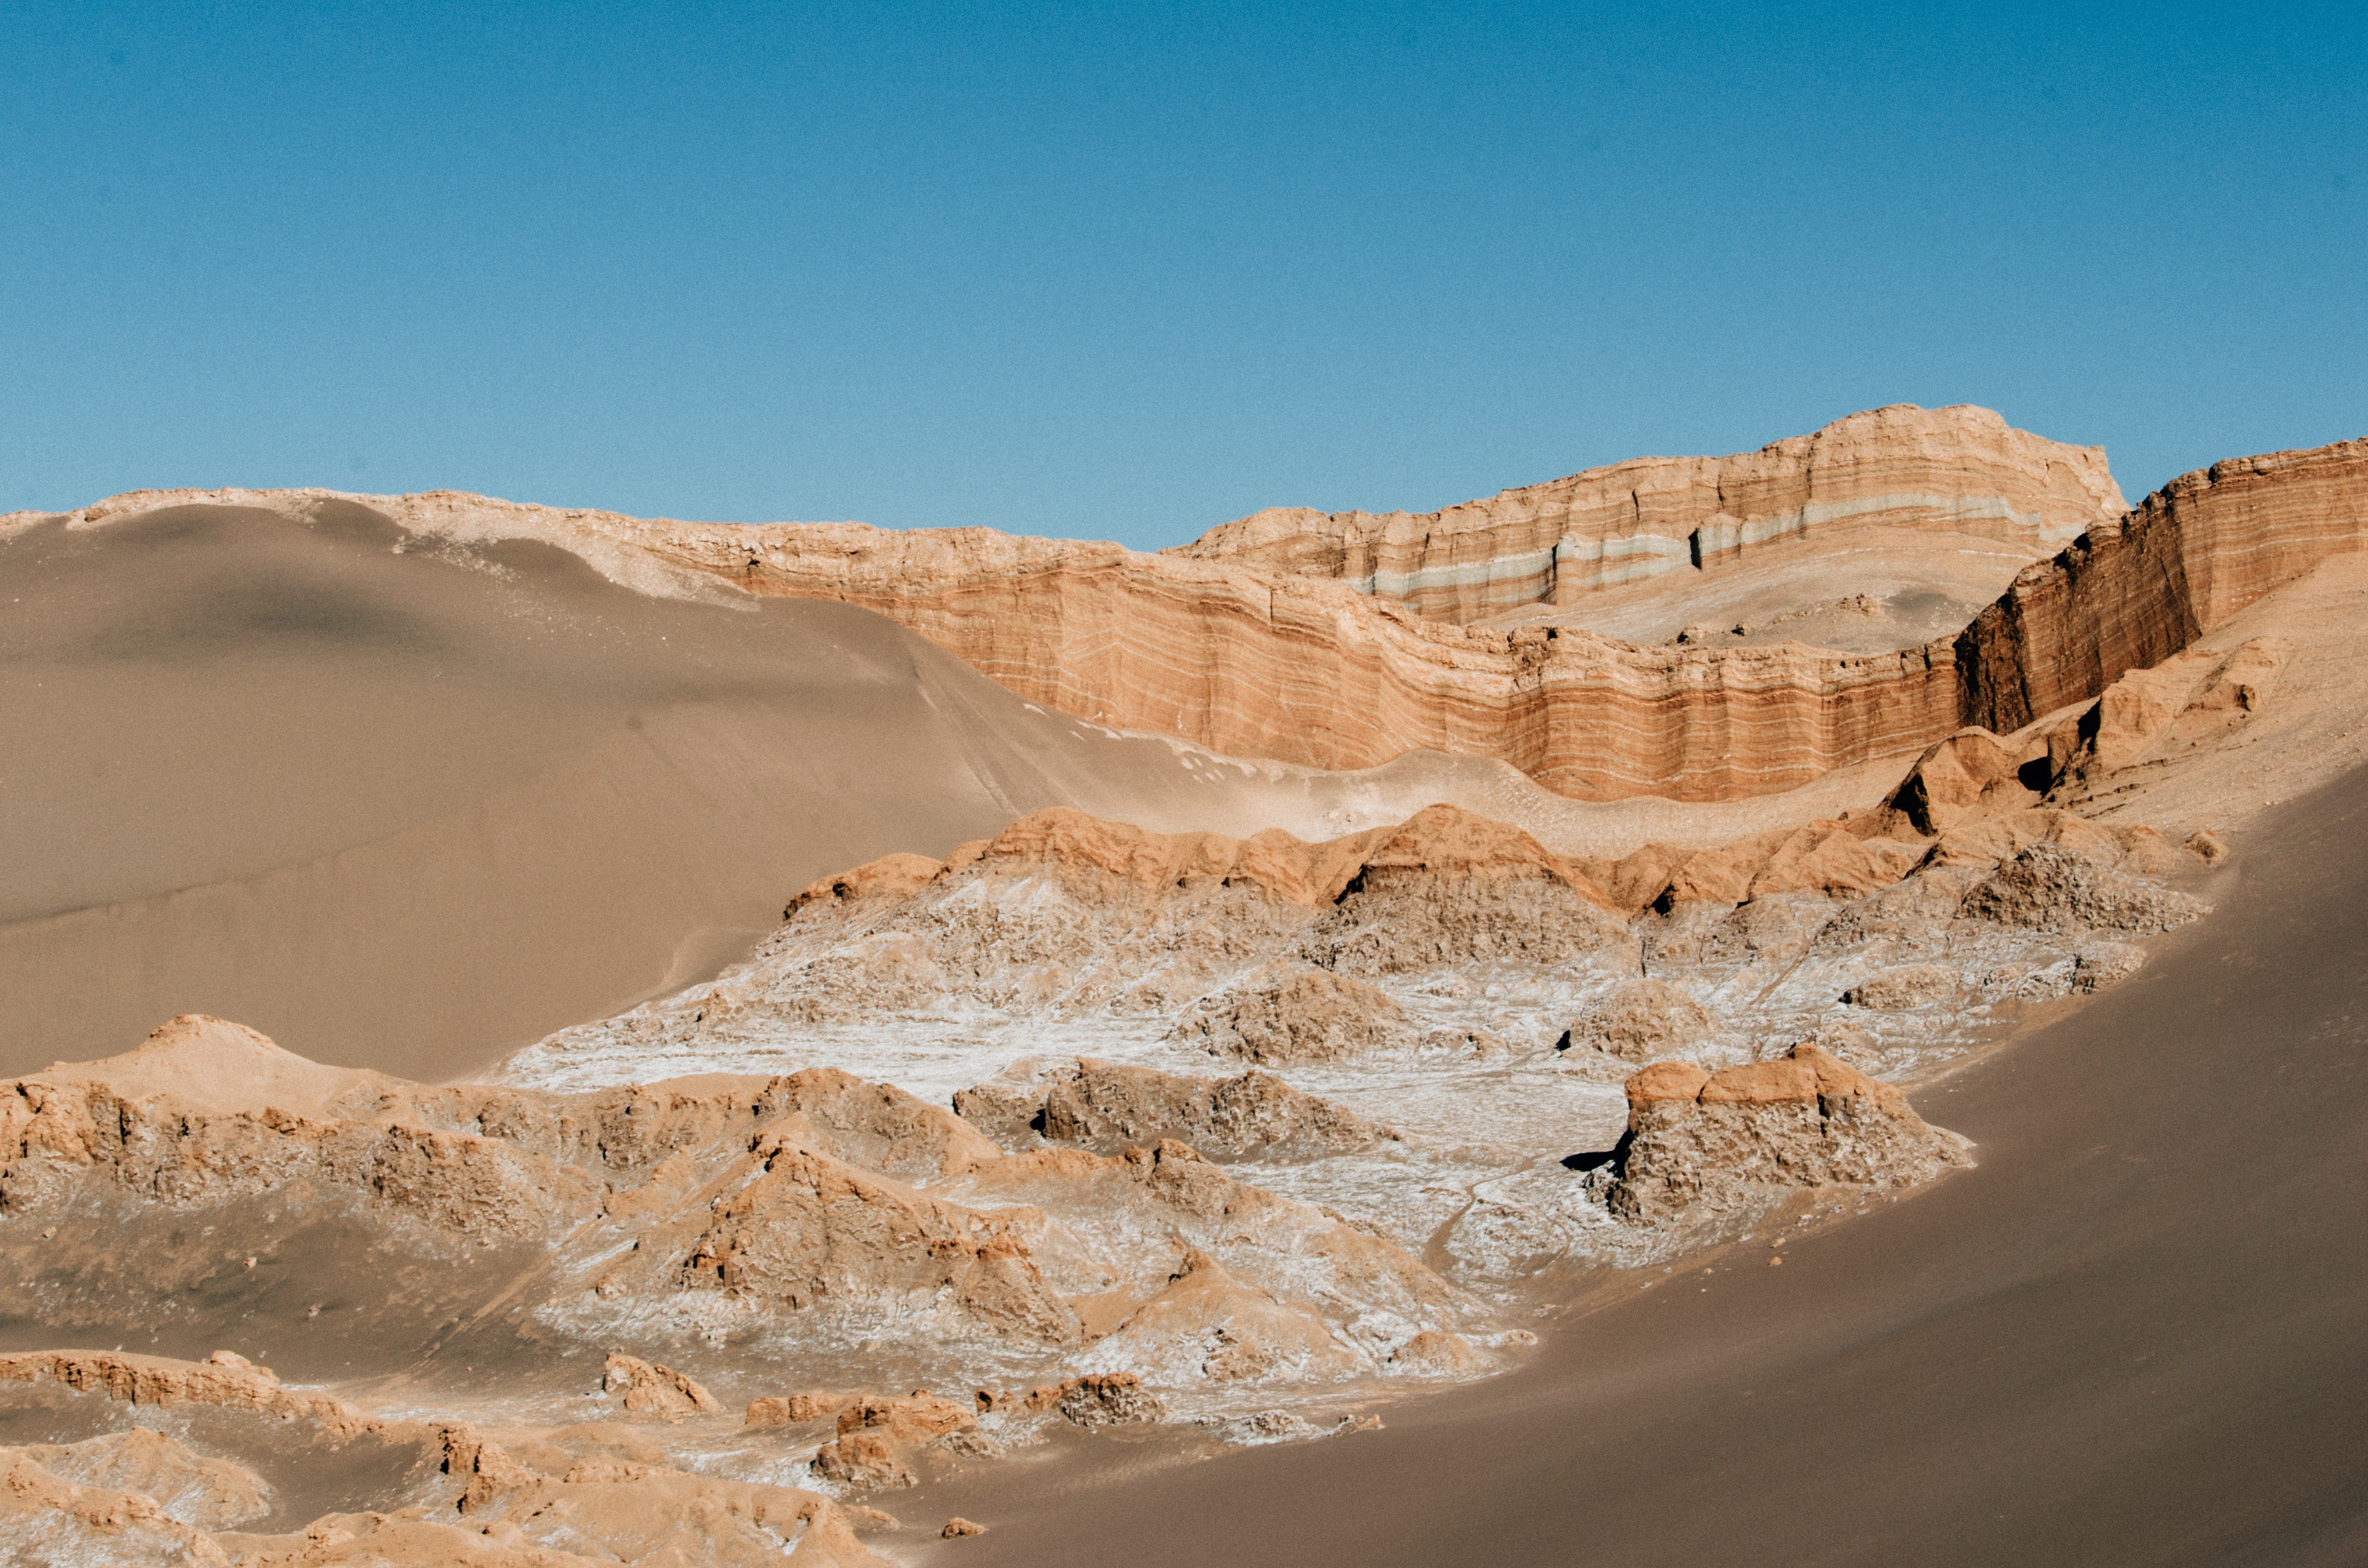
landscape, sand, desert, valley, formation, terrain, material, geology, badlands, plateau, wadi, landform, erg, natural environment, geographical feature, aeolian landform